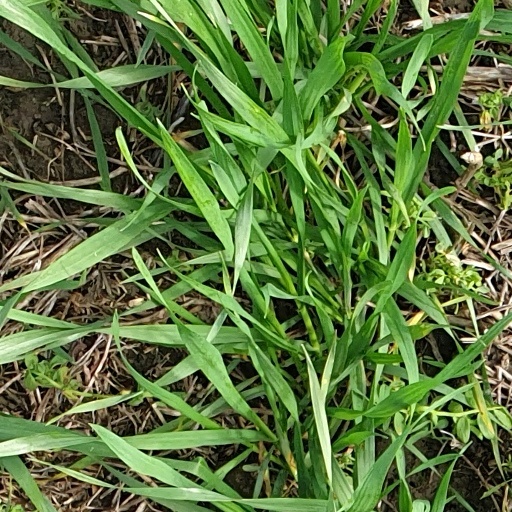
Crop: wheat